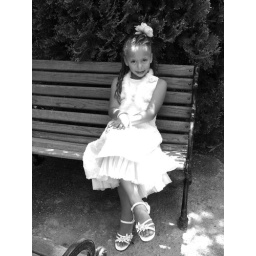
Thought I would try it in black and white